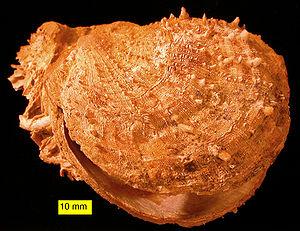
Spondylus est un genre de mollusques bivalves, le seul de la famille des Spondylidae. « Spondyles » est le nom tant commun que systématique le plus souvent utilisé pour ces animaux filtreurs aussi appelés huîtres épineuses.
Sur l'échelle des temps géologiques, le Pliocène est la plus récente époque géologique du Néogène. S'étendant de 5,332 ± 0,005 à 2,588 ± 0,005 millions d’années, il est suivi du Pléistocène et précédé par le Miocène. Cette période a été dénommée par Charles Lyell à partir du grec πλεῖον / pleîon et καινός / kainós, en référence aux mammifères déjà essentiellement modernes.